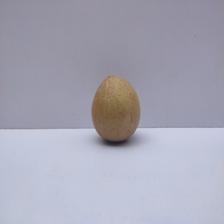
Size: Medium